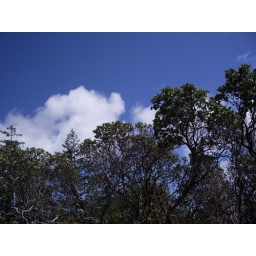
clouds over arbutus trees